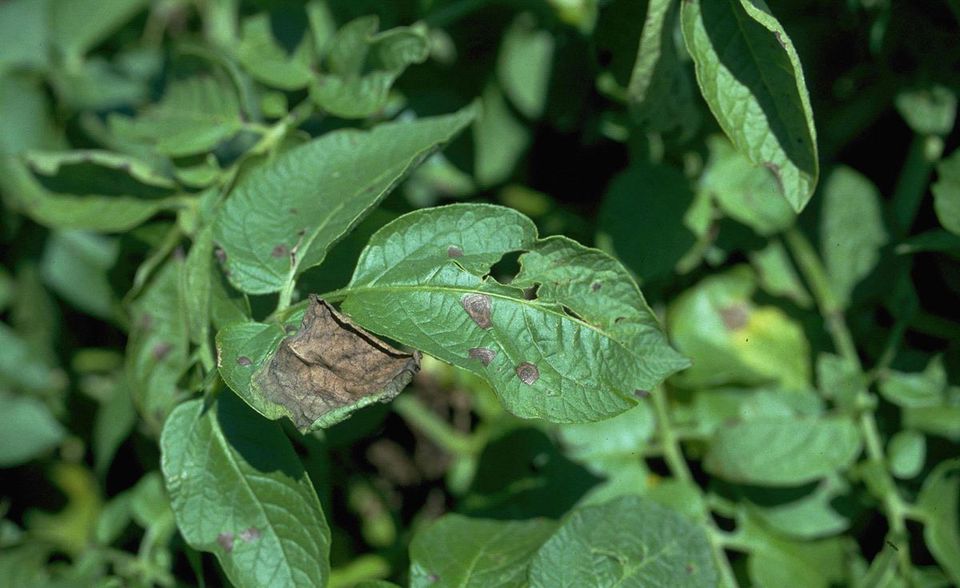
Labels: Potato leaf late blight, Potato leaf late blight